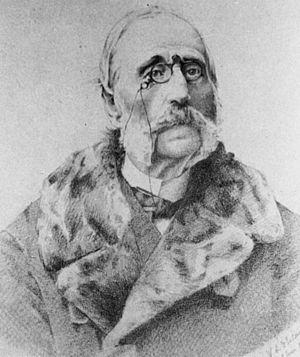
Hippolyte Alexandre Gabriel Walter Destailleur est un architecte, collectionneur, bibliophile et historien de l'art français né le 27 septembre 1822 et mort le 17 novembre 1893.